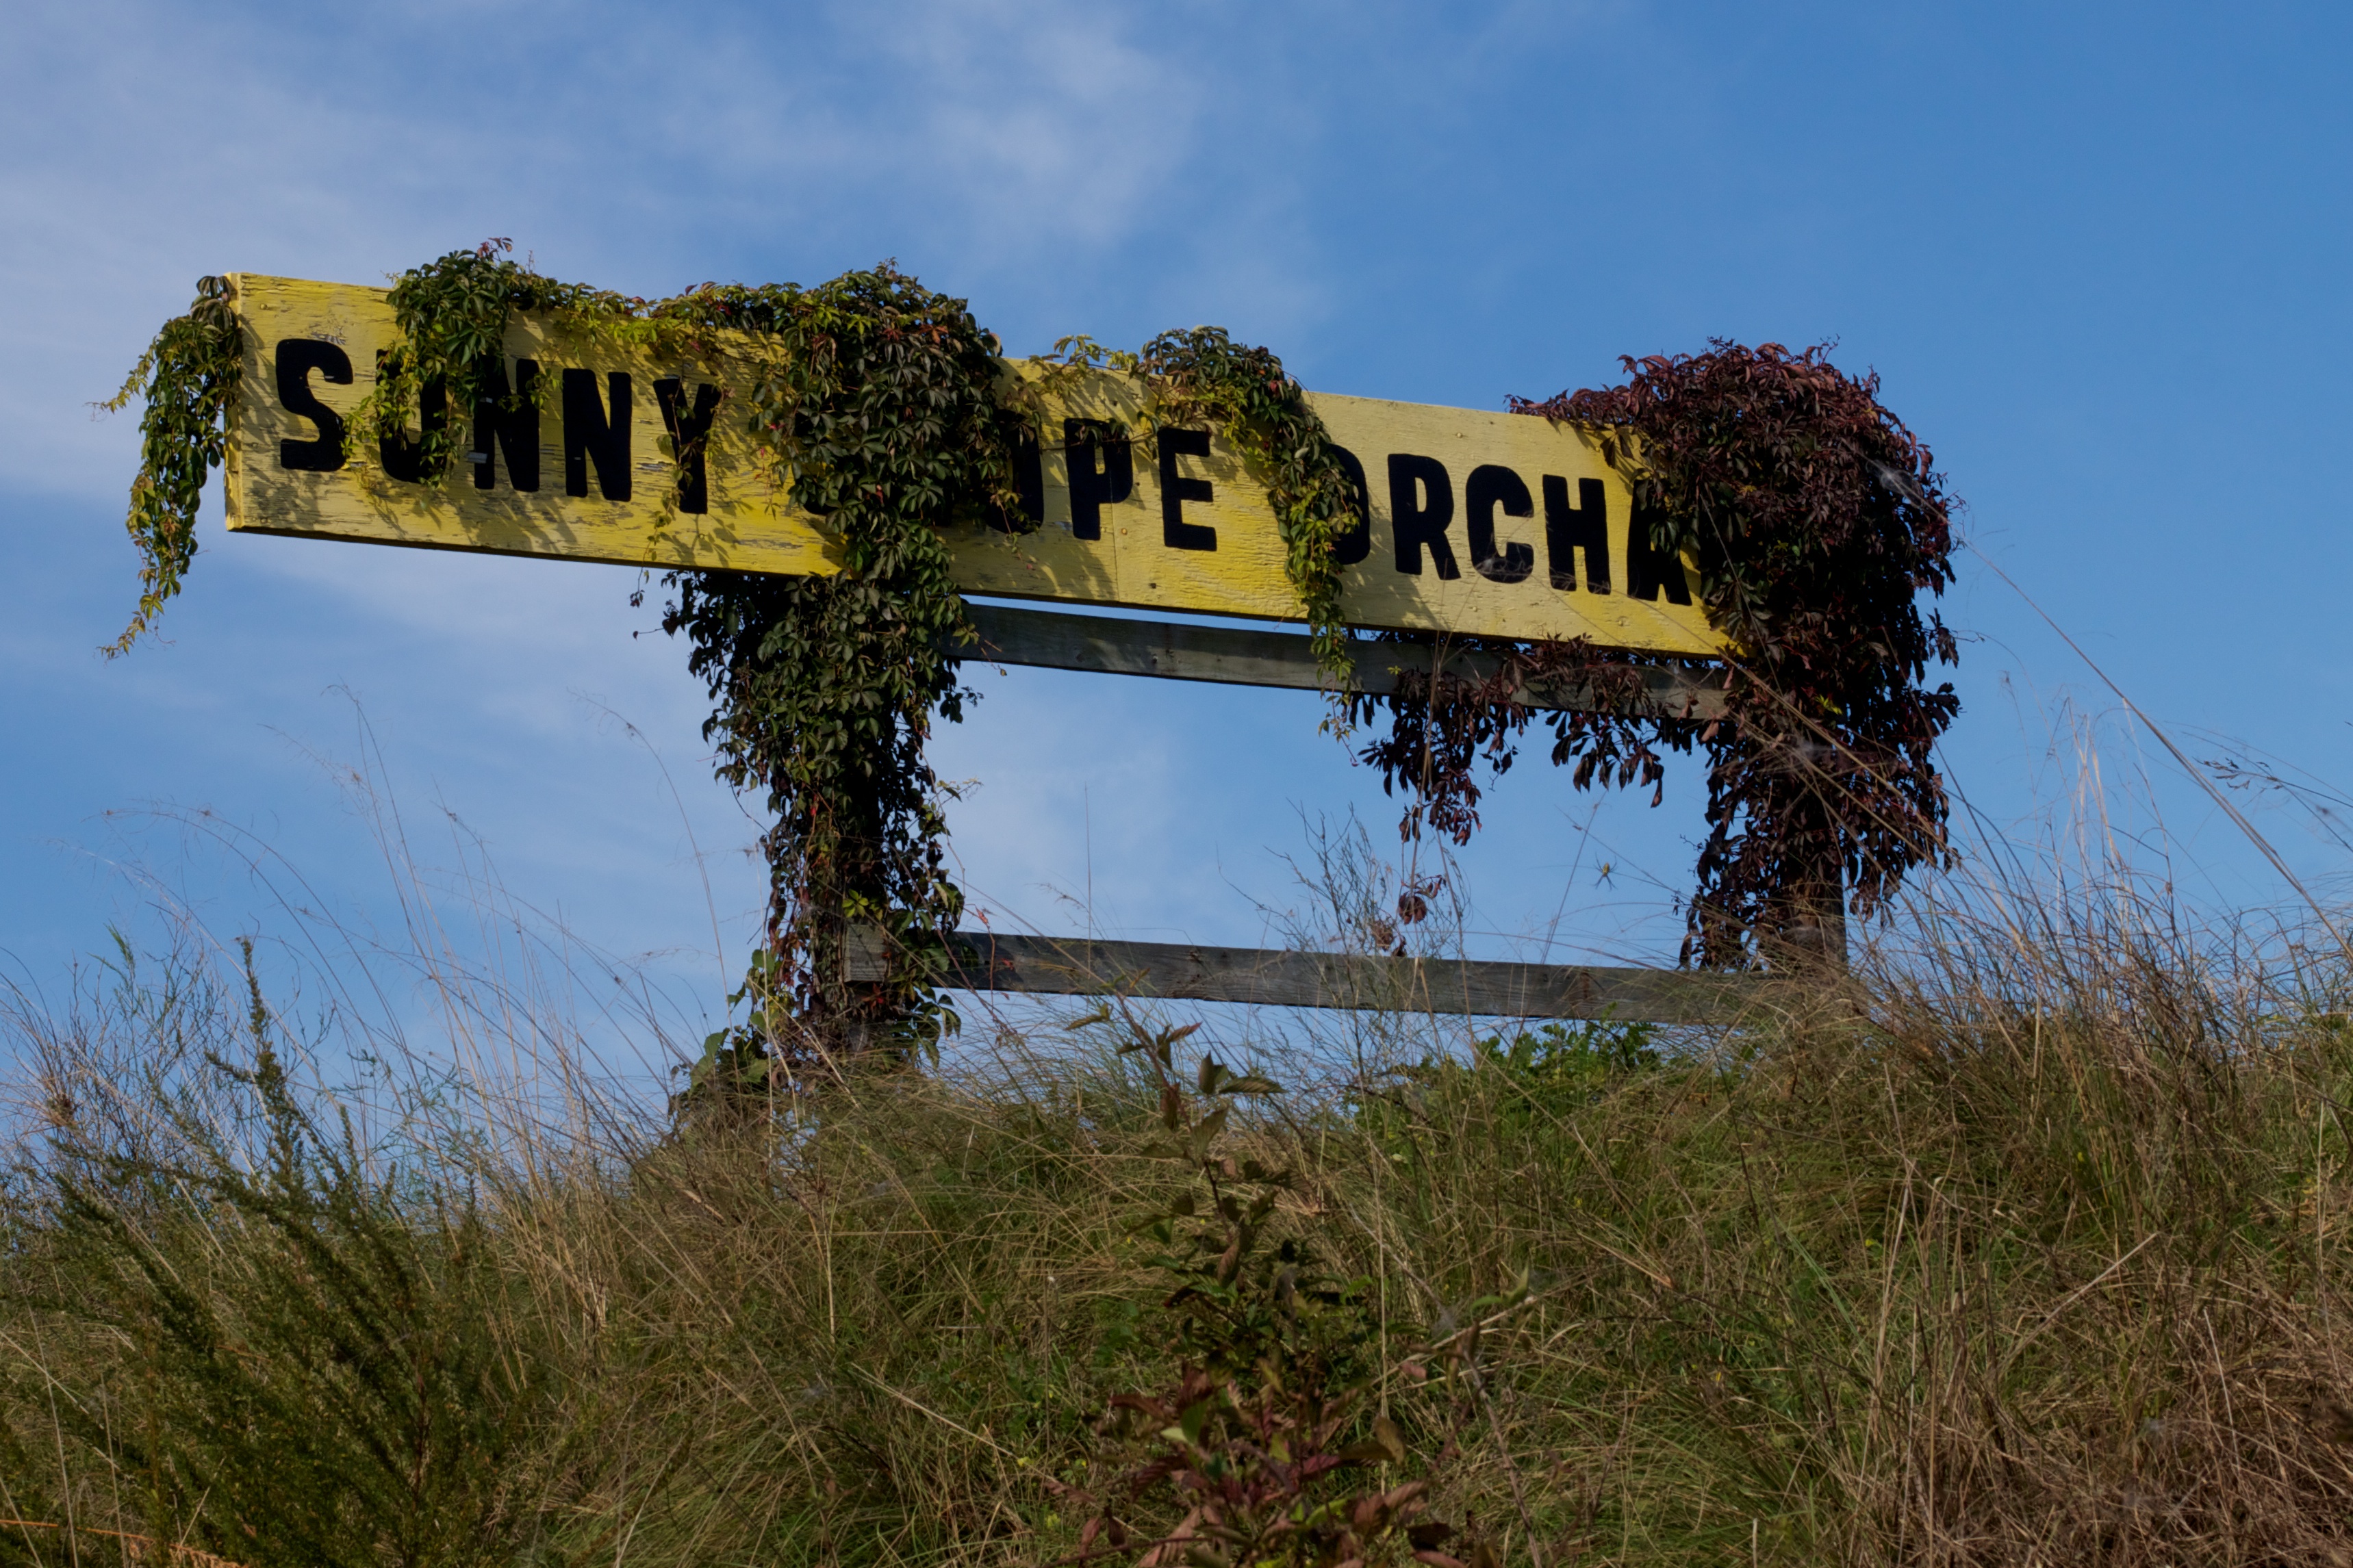
tree, transport, waterway, odyssey, hurleylounge, rural area